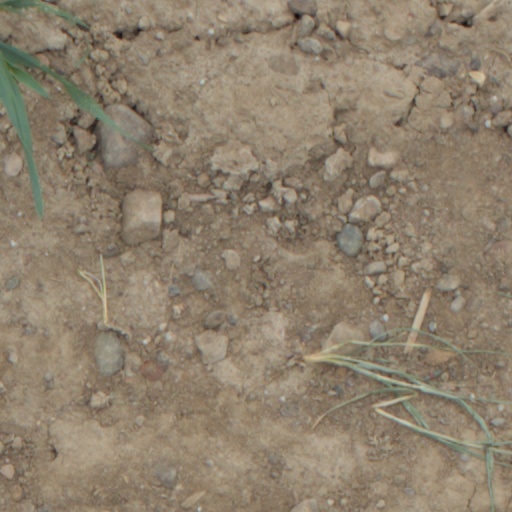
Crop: wheat